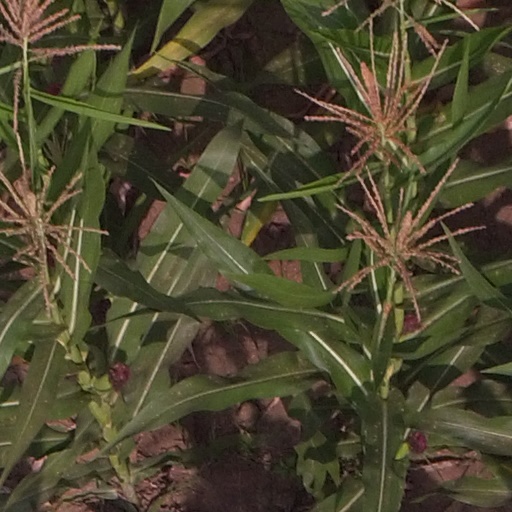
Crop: maize; corn